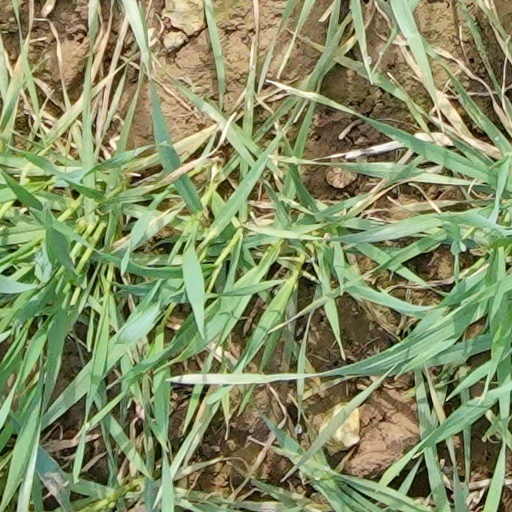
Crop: wheat